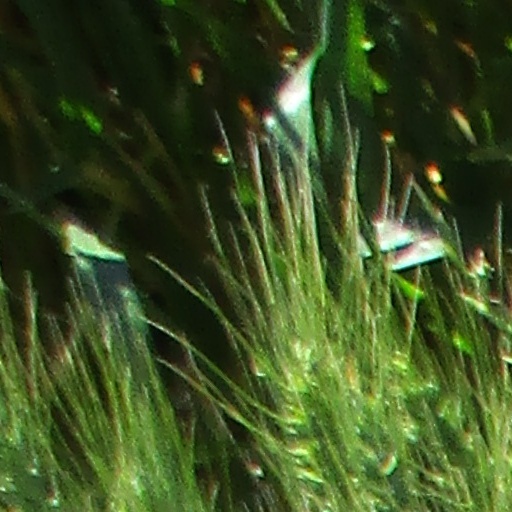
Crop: wheat